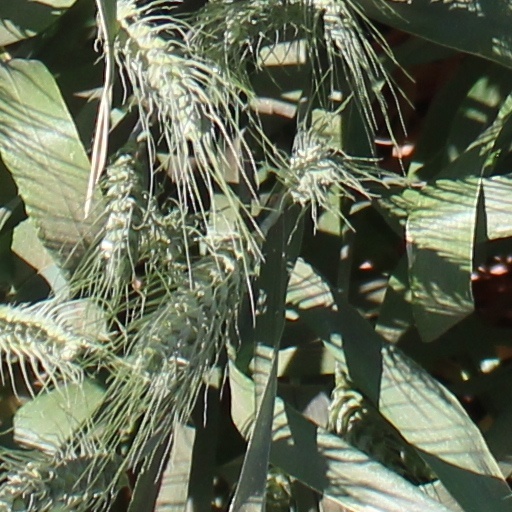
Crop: wheat